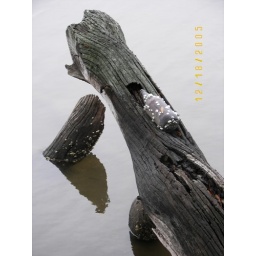
Found this bottle sitting on a dead tree in the Magnolia Cemetary in Charleston, SC.